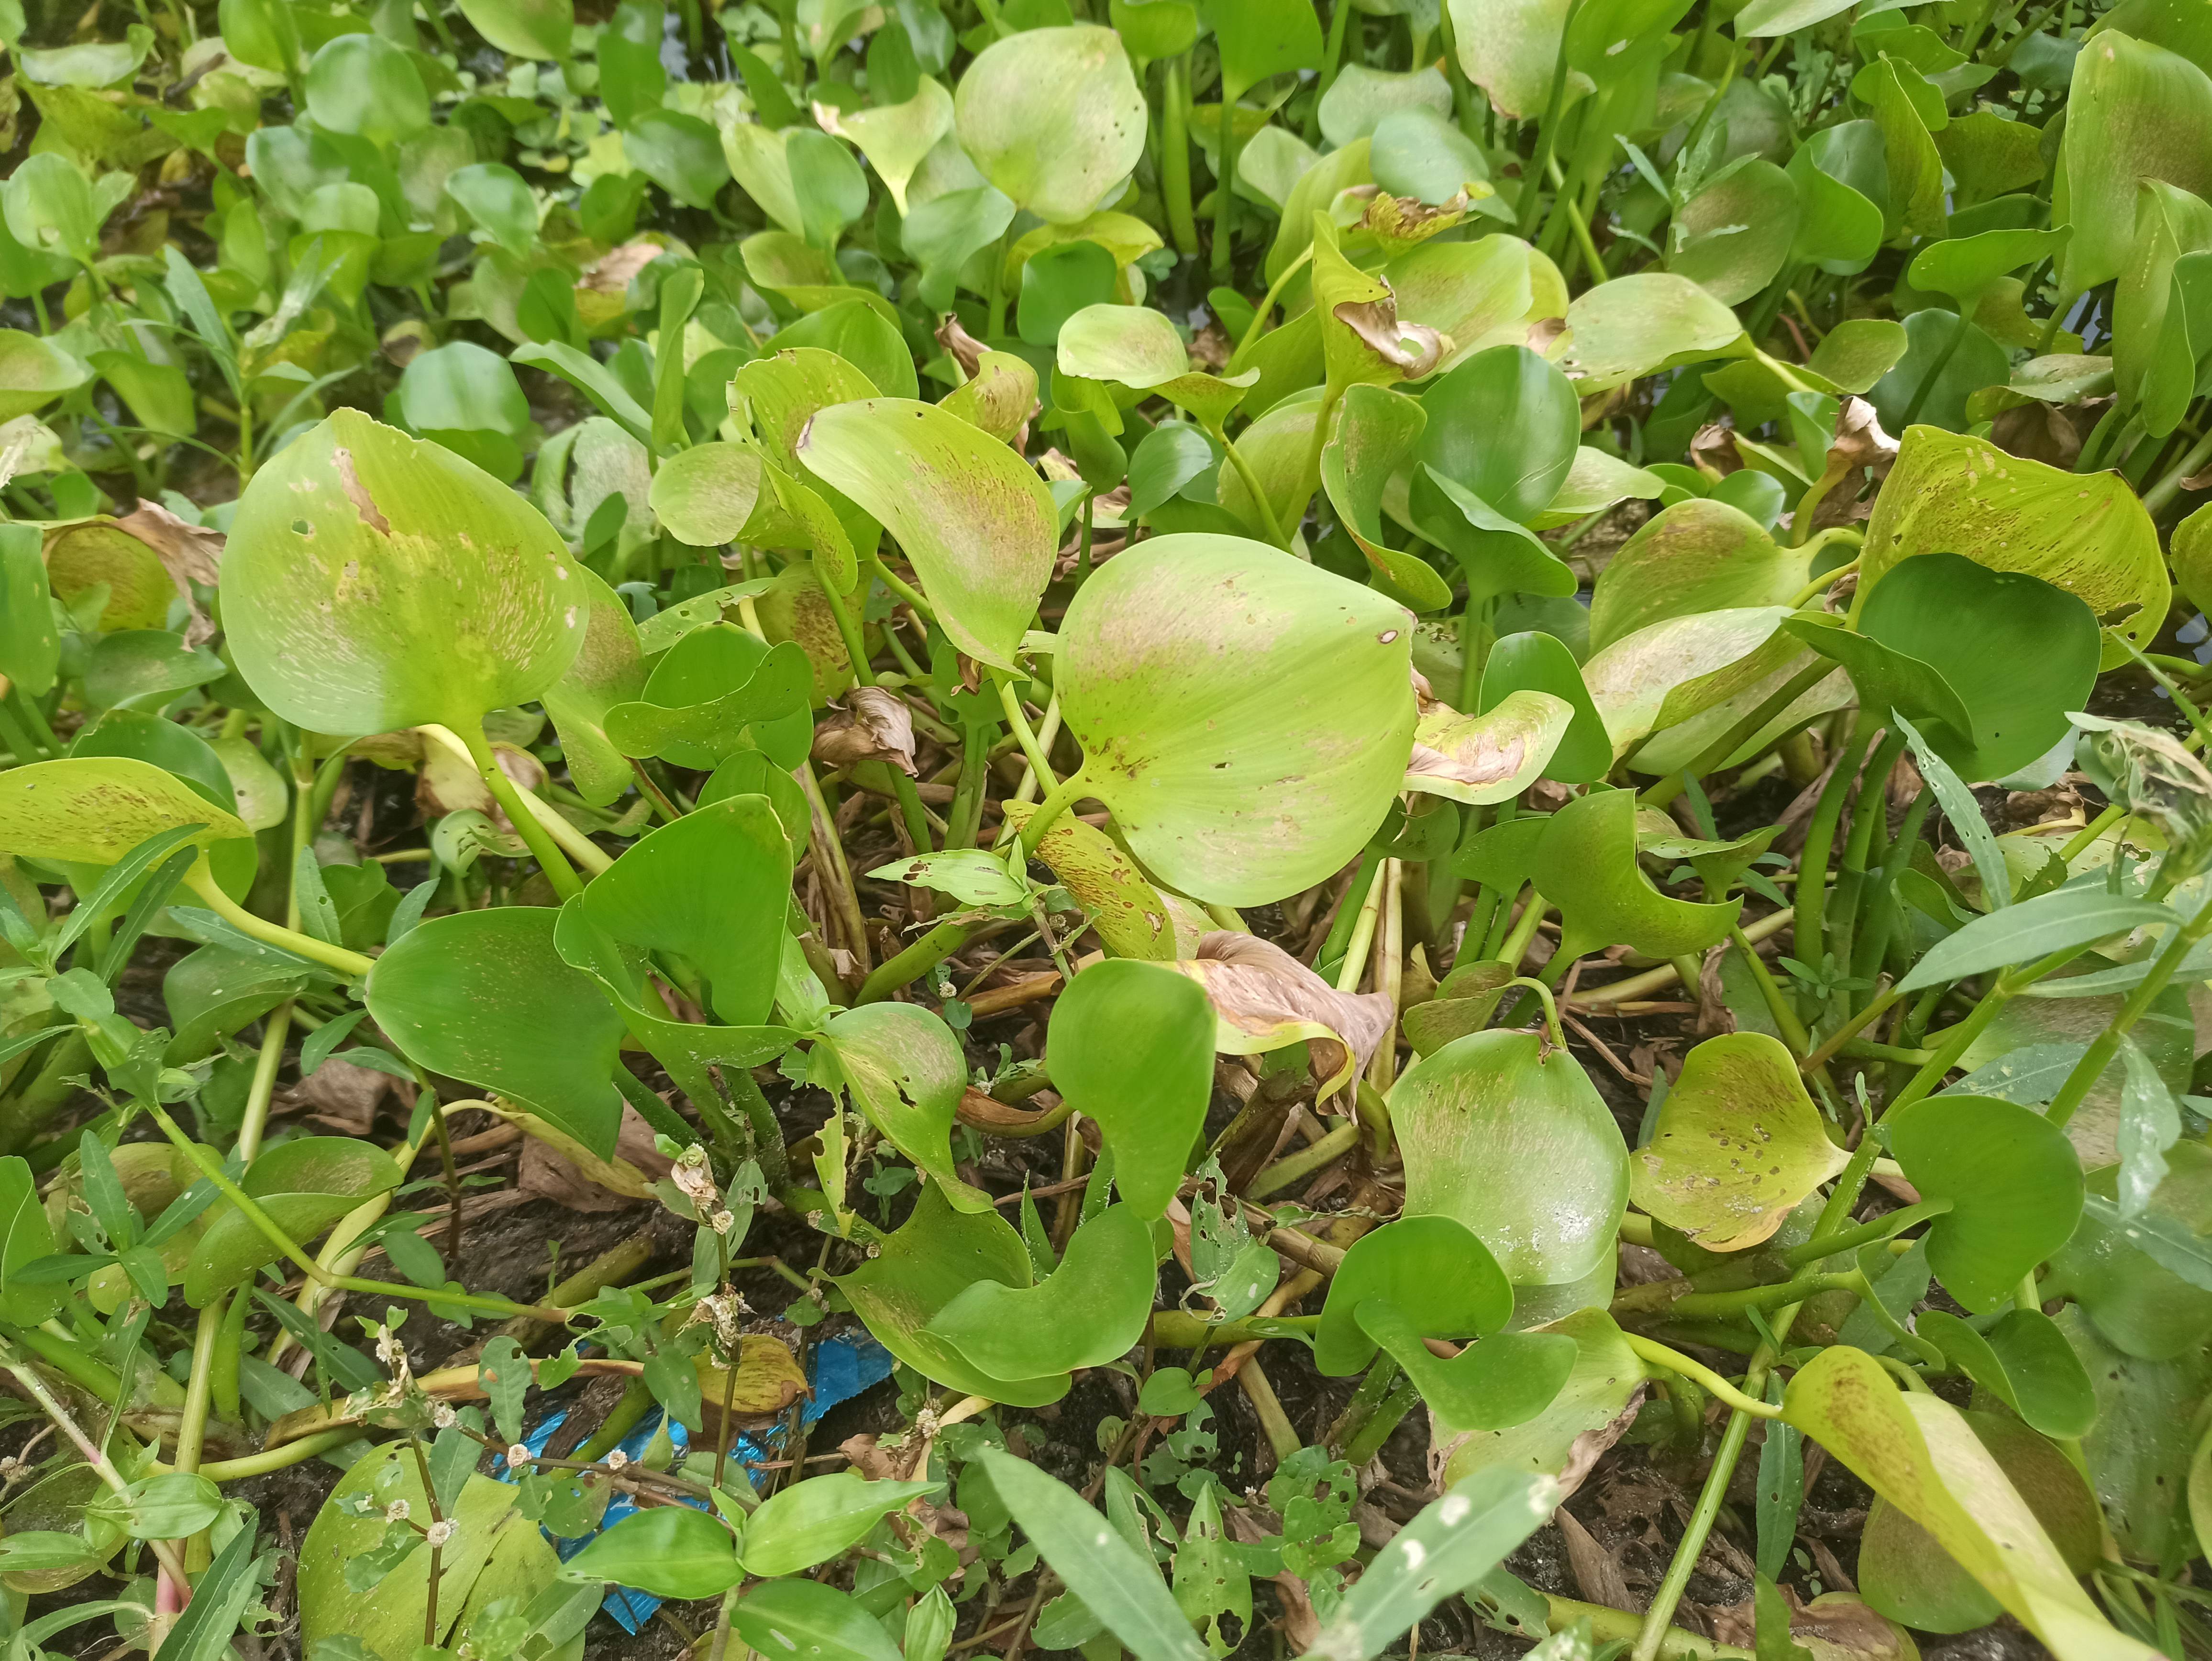
Species: Common Water Hyacinth (Eichornia crassipes)